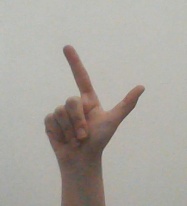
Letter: laam